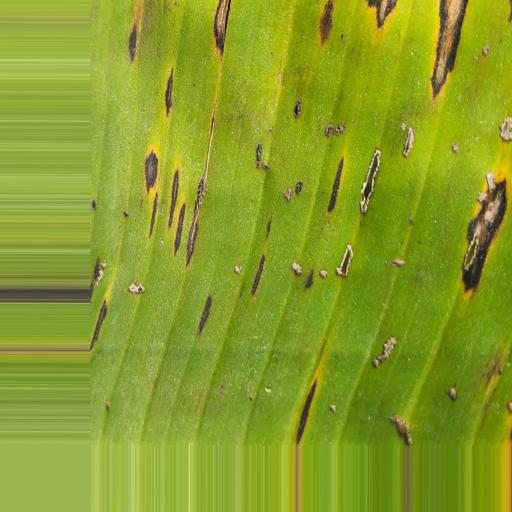
Label: yellow_sigatoka